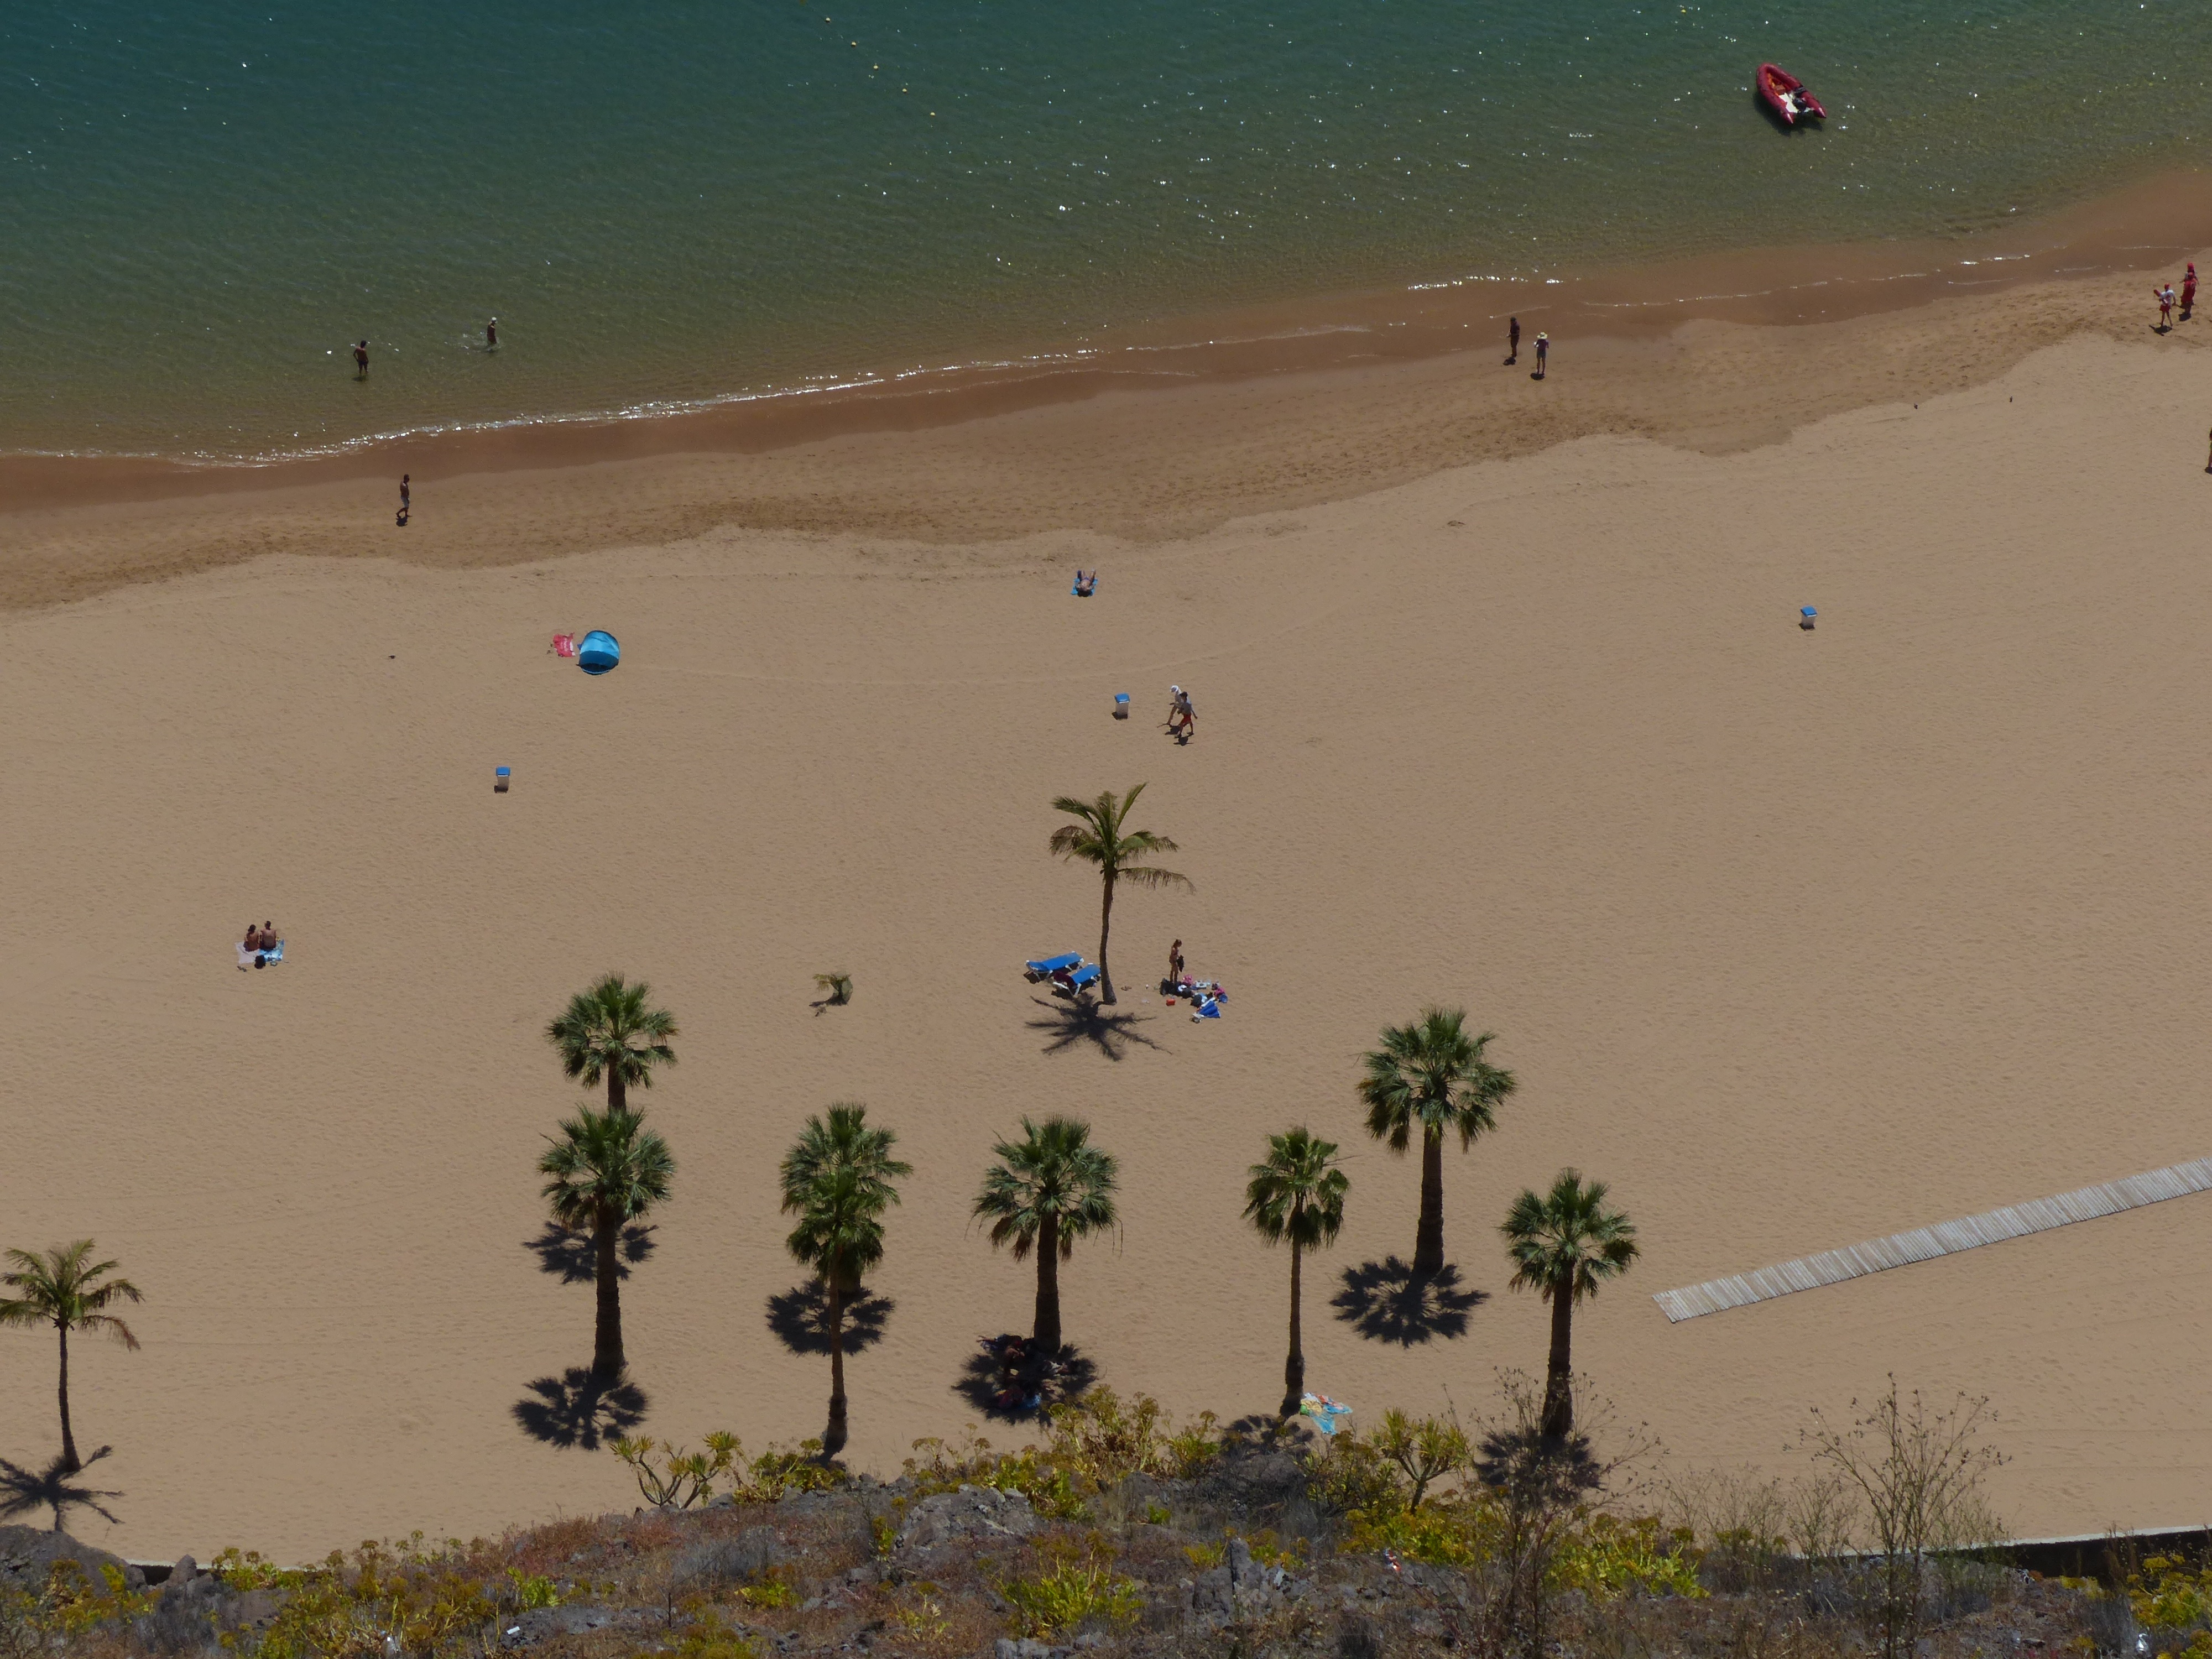
beach, landscape, sea, coast, sand, wind, body of water, tenerife, habitat, palm trees, sand beach, natural environment, atmosphere of earth, playa las teresitas